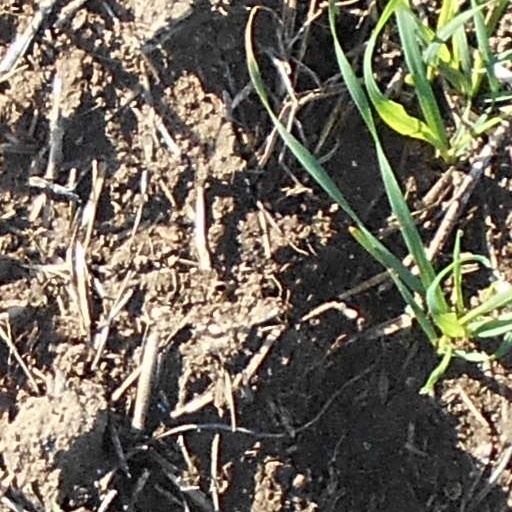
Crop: wheat